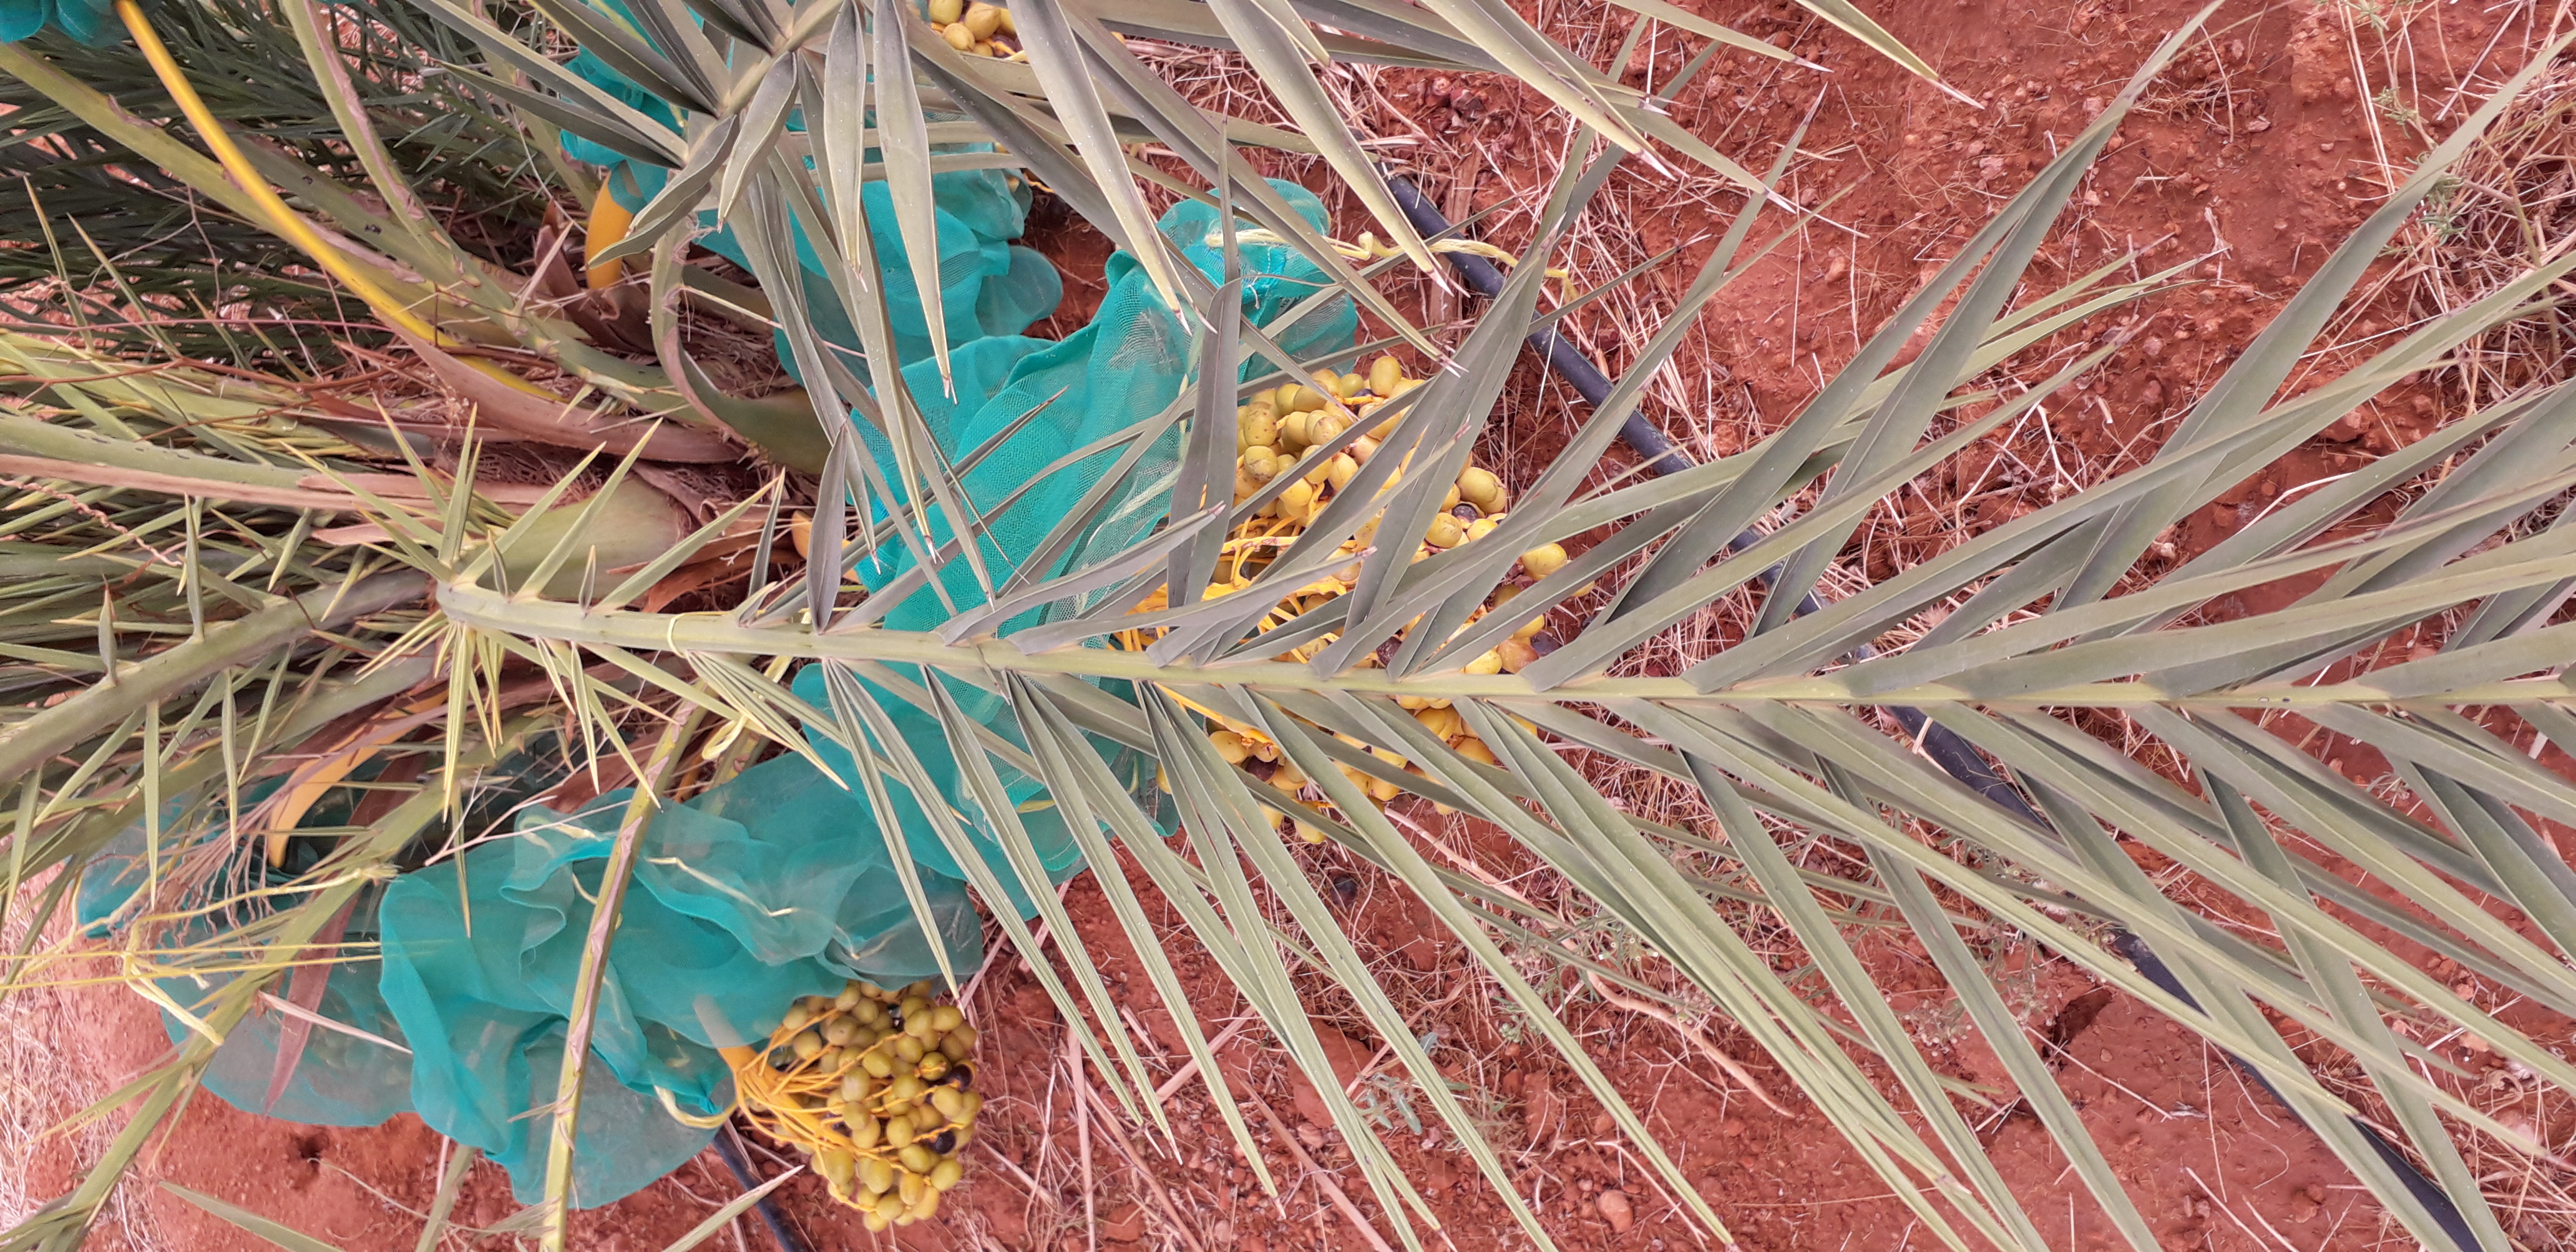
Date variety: kholt